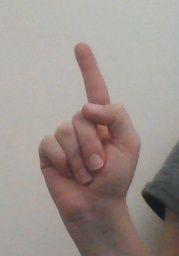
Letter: bb